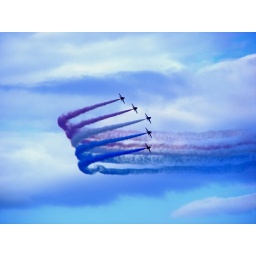
Magnificent girl in her flying machine